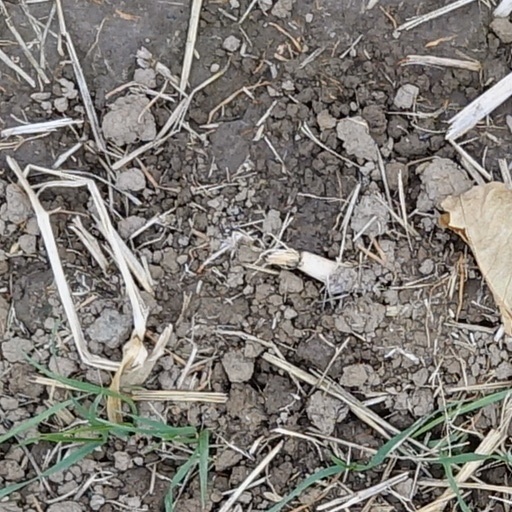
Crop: wheat